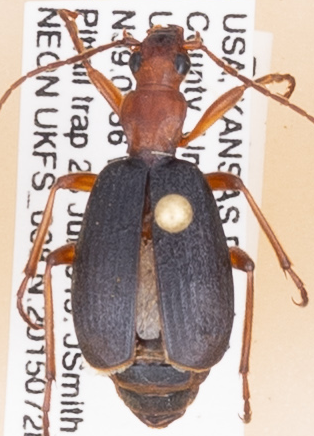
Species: Brachinus alternans
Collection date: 2015-07-28
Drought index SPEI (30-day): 1.69
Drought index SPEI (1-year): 1.064
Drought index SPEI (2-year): -0.114